List of amphibians and reptiles of Saint Kitts and Nevis

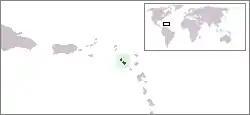
Location of Saint Kitts and Nevis in the Caribbean.

This is a list of amphibians and reptiles found on the islands of Saint Kitts and Nevis, a two-island nation in the Caribbean Lesser Antilles. The islands are separated by a narrow strait that is only 3.2 km wide and 15 m deep, and thus the two islands have very similar faunas.